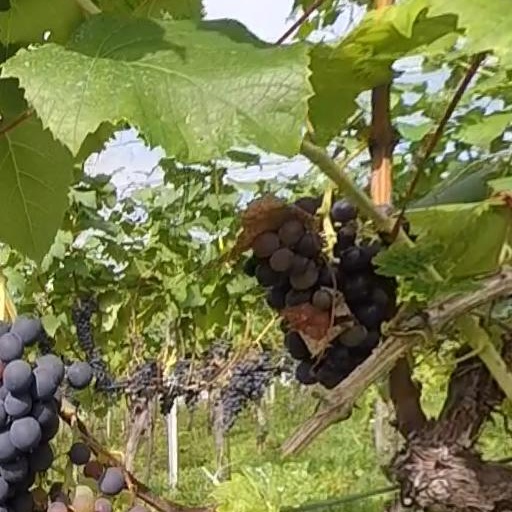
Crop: grape